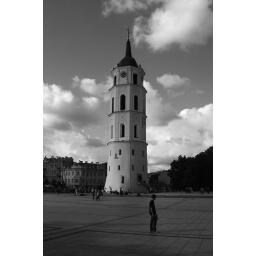
Taken in black and white